133rd Airlift Wing

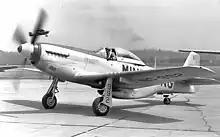
108th FS F-51K Mustang, AF Ser. No. 44-11992

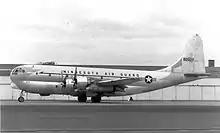
Boeing C-97A Stratofreighter, AF Ser. No. 49-2607, circa 1960

The wartime 367th Fighter Group was reactivated and redesignated as the 133rd Fighter Group, and was allotted to the Minnesota Air National Guard, on May 24, 1946. It was organized at Holman Field, Saint Paul and was extended federal recognition on August 28, 1947, by Air Defense Command. In the fall of 1950, the Air National Guard reorganized under the wing base organization system, and the 133d Fighter Wing was activated on November 1, 1950, to command the 133d Fighter Group and its newly formed support organizations.